Mercedes-Benz C-Class

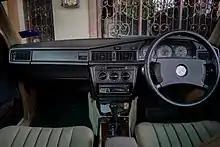
1985 Mercedes-Benz 190E W201 Interior

Designed by Bruno Sacco, head of styling at Mercedes-Benz from 1975 to 1999, the W201 debuted at the 1982 Paris Motor Show. Manufactured in both Bremen and Sindelfingen, Germany, production reached 1,879,629 over its eleven-year model life.